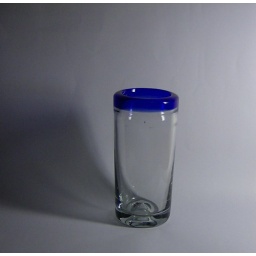
This one used to have a green glass cactus in the bottom. Now it's gone.